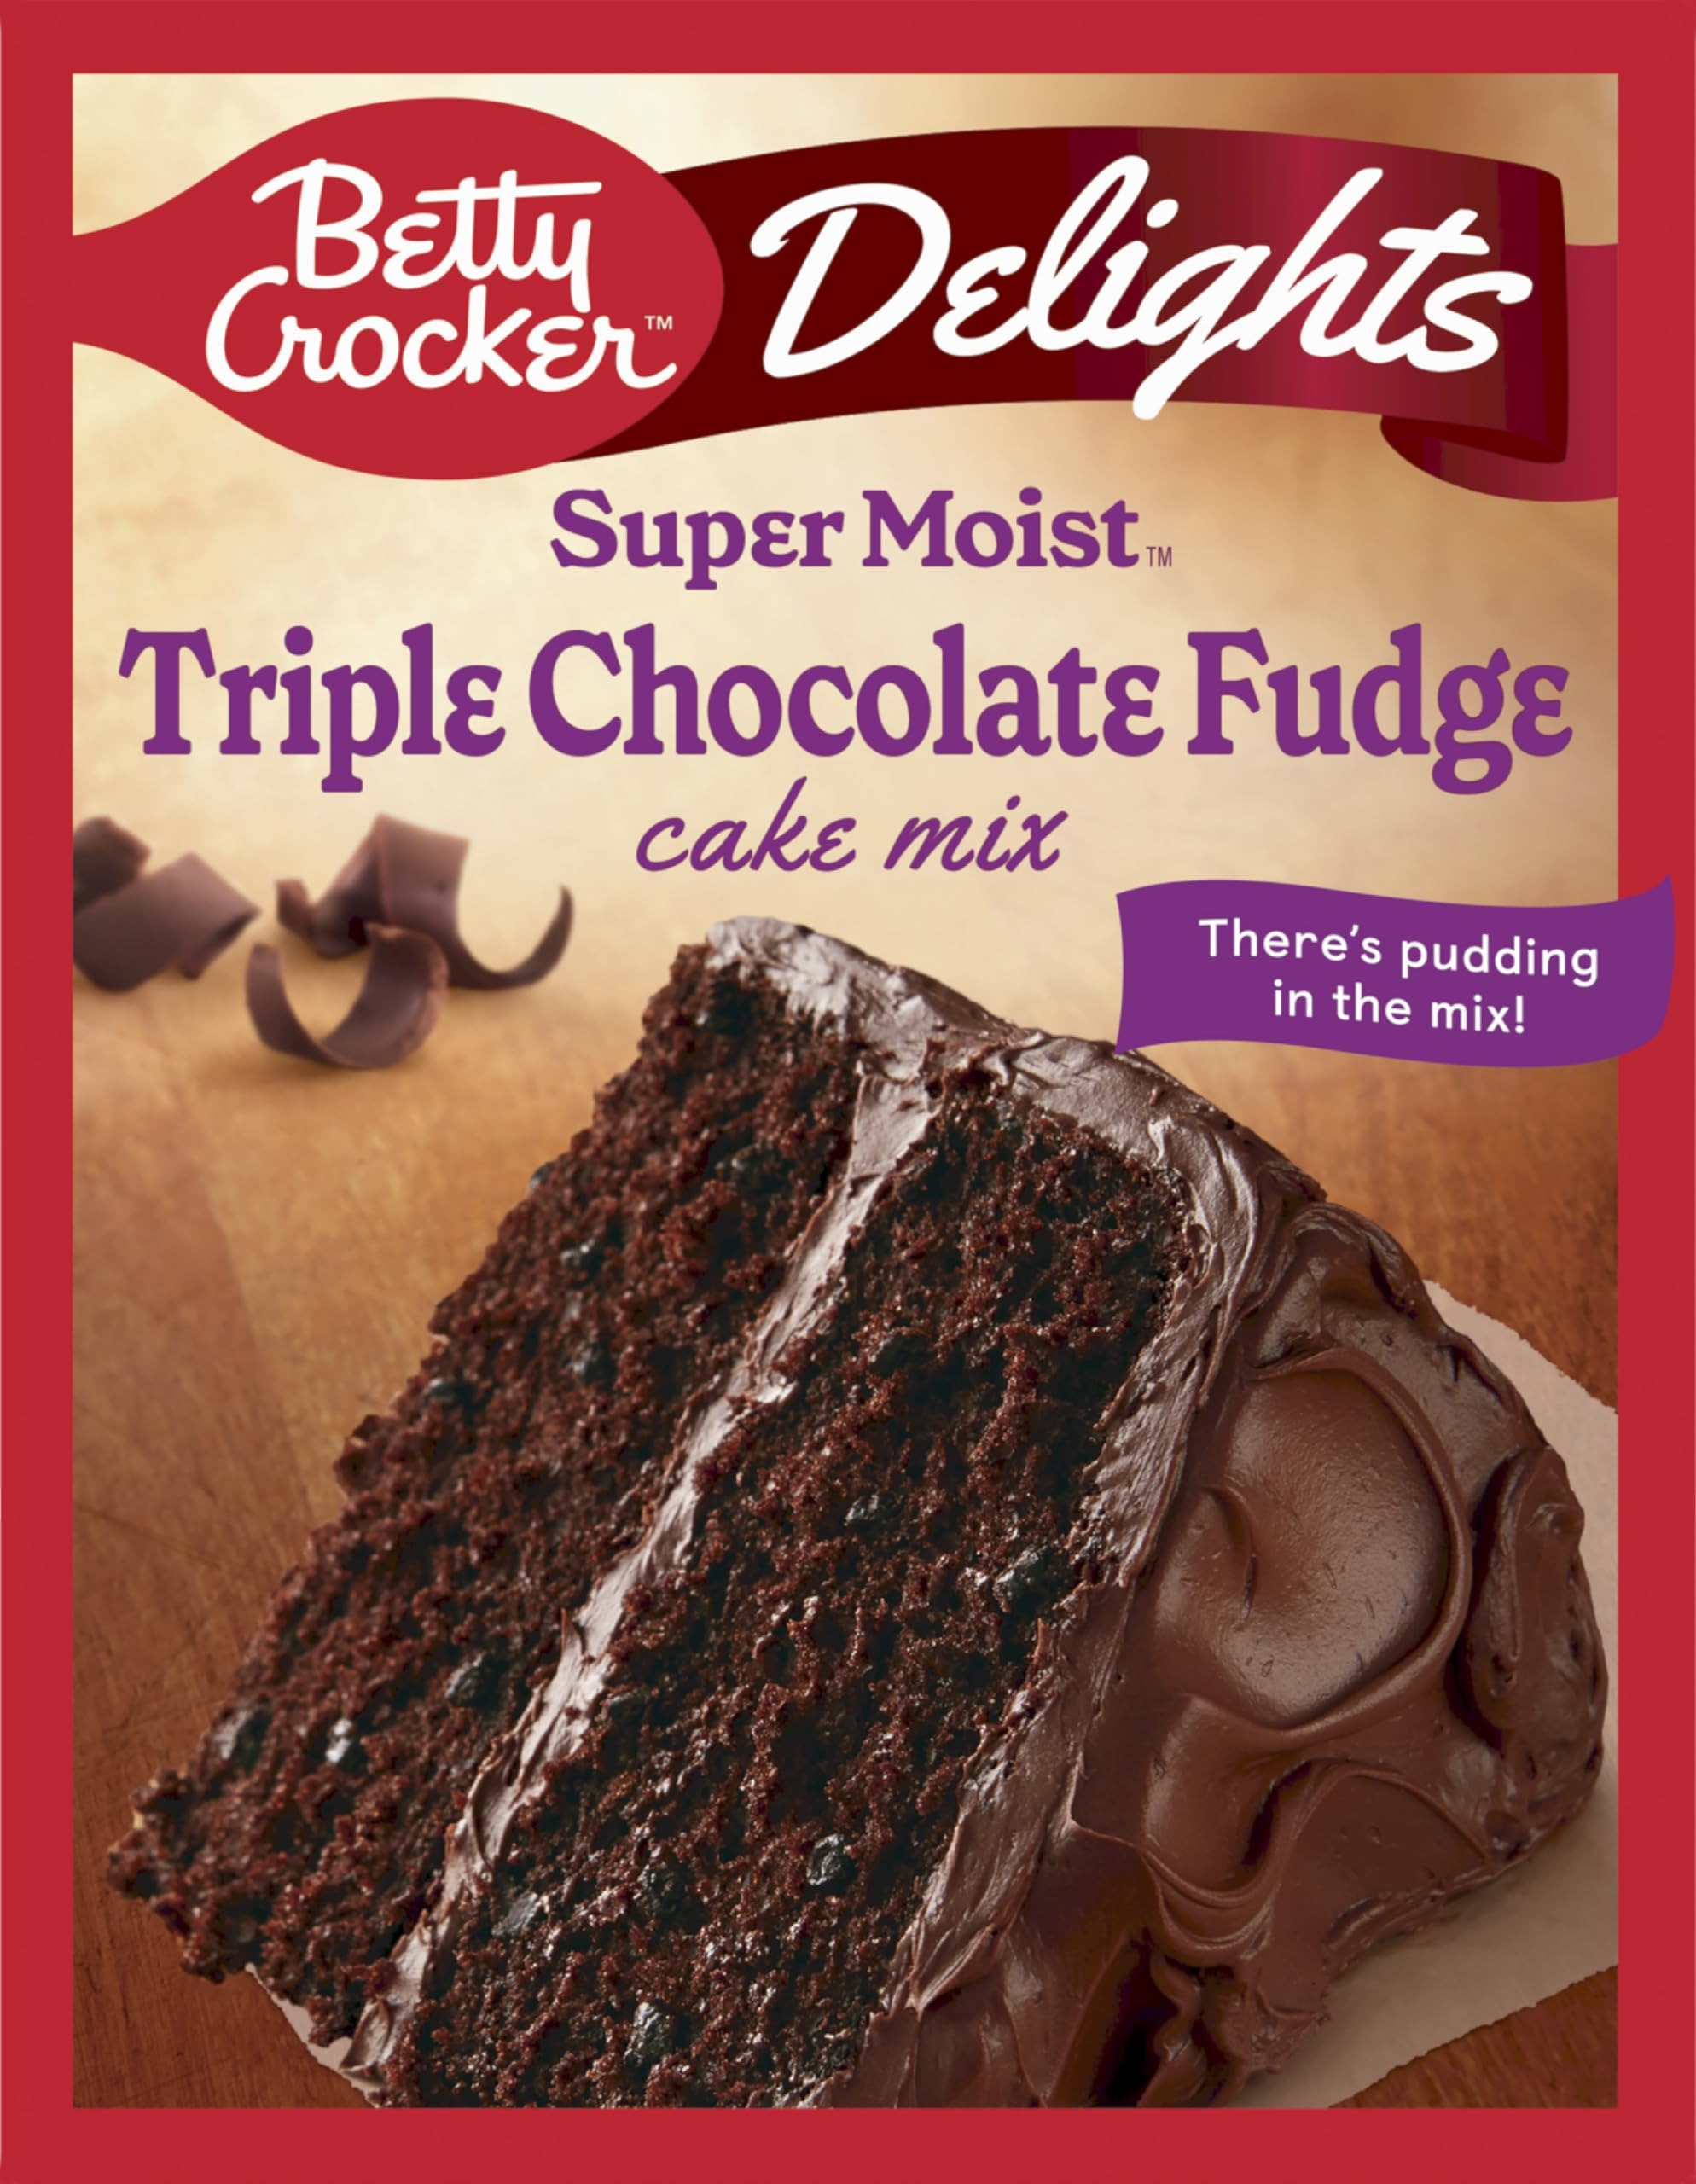
Item Name: Betty Crocker SuperMoist Cake Mix Triple Chocolate Fudge, 13.25 oz (Pack of 12)
Value: 12.0
Unit: Count

Price: 2.08